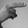
ASL letter: H